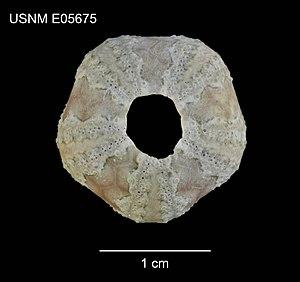
Les Microcyphus forment un genre d'oursins de la famille des Temnopleuridae.